Simili Tour

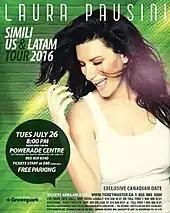
Promotional poster for the tour

The Simili Tour (also known as the Similares Tour and #PausiniStadi) was the eighth concert tour by Italian singer Laura Pausini. Launched in the spring of 2016, the tour promoted her twelfth studio album "Simili" (2015). Over the course of five months, the tour visited Europe and the Americas.